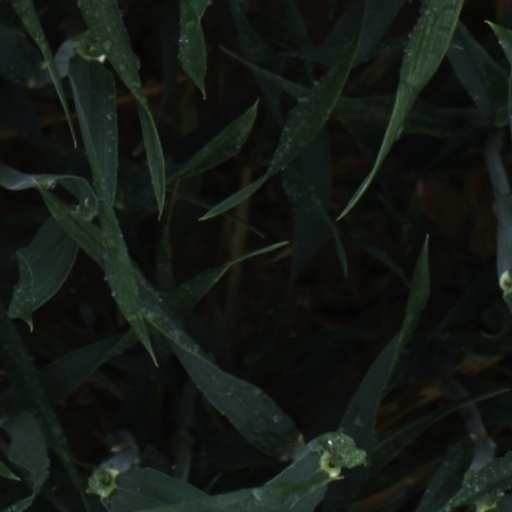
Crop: wheat